Evangelicalism in the United States

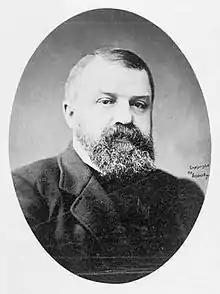
Dwight Moody, founder of the Moody Bible Institute

Dwight L. Moody played a key role in this transformation. In the latter half of the 19th century, Moody became the most important evangelical figure of the era, weaving ideas from business and religion into a compelling new form of evangelical Protestantism and reaching very large audiences with his powerful preaching. Focused on the city of Chicago and active in the Sunday School movement and Young Men's Christian Association (YMCA) from 1858 in his early ministry, Moody had relentlessly sought financial contributions from rich evangelical businessmen such as John Farwell and Cyrus McCormick. Moody's approach was rough, blunt and unconventional, but wealthy philanthropists could see he truly cared for the urban poor and he found effective ways to improve their lot. During an 1867 visit to England, Moody became acquainted with a group of pragmatic Brethren dispensationalists who shared many of his own concerns and approaches to charitable work. After the Great Chicago Fire in 1871 destroyed his church, his home and the Chicago YMCA, Moody left local church work for a new career as a traveling revivalist. Convinced now that the world would be changed not by social work but by Christ's return and the establishment of His millennial kingdom on Earth, Moody abandoned his own previous postmillennialist views. His revivals accelerated the spread of dispensationalist beliefs, and he was influential in preaching the imminence of the Kingdom of God that is so important to dispensationalism.